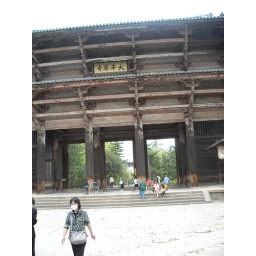
The largest wooden building in the world, housing a massive statue of Buddha.